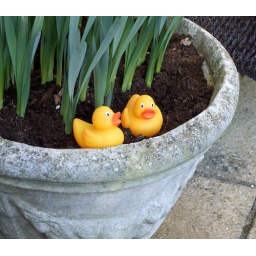
If you know where to look, ducks can be spotted camouflaging in the reeds.